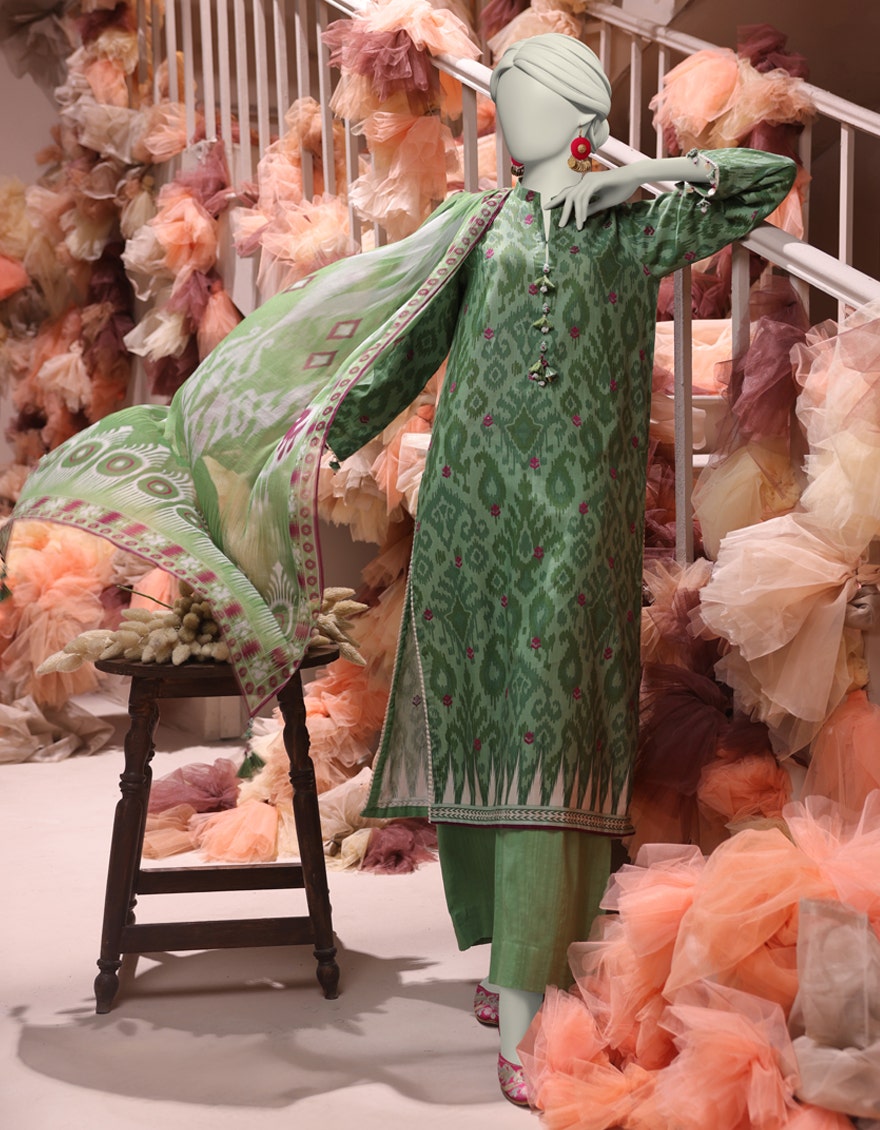
green multi embroidered salwar suit